Encyclopaedia of Islam

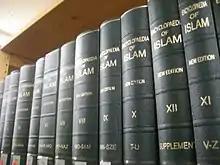
Encyclopaedia of Islam, Second Edition

The Encyclopaedia of Islam (EI) is a reference work that facilitates the academic study of Islam. It is published by Brill and provides information on various aspects of Islam and the Islamic world. It is considered to be the standard reference work in the field of Islamic studies. The first edition was published in 1913–1938, the second in 1954–2005, and the third was begun in 2007.